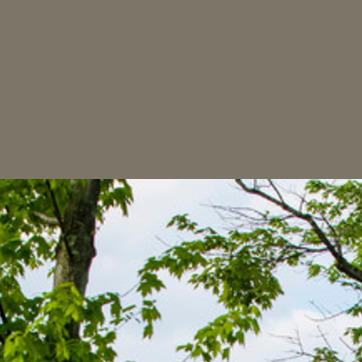
Material: sky